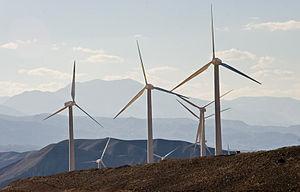
Le secteur de l'énergie en Iran est extrêmement important dans l'économie nationale et très important au niveau mondial.
Le secteur de l'énergie éolienne en Iran a connu un premier démarrage en 2006 ; une progression importante était prévue, mais ne s'est pas réalisée.